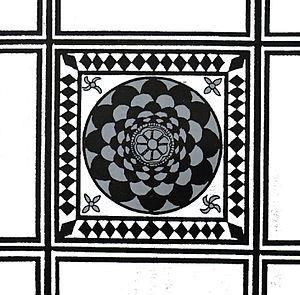
vue de cf. titre
La villa antique de Colmier est située sur la commune de Colmier-le-Bas, dans le département de la Haute-Marne.